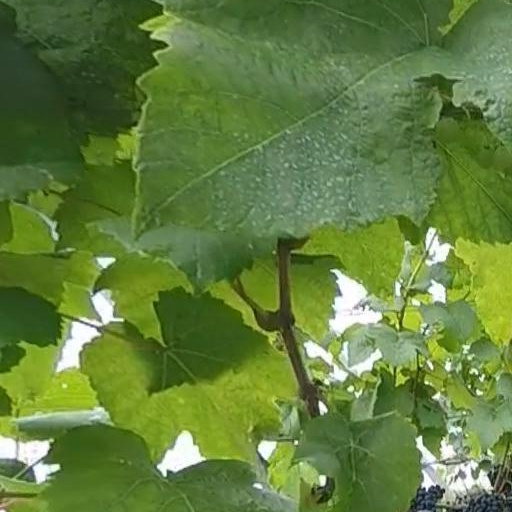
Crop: grape